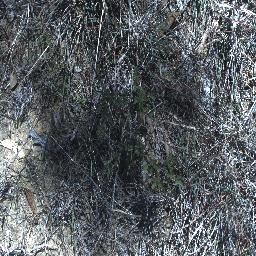
Label: negative